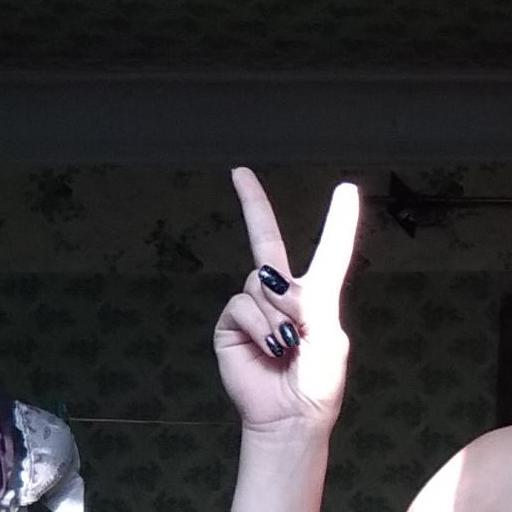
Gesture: peace